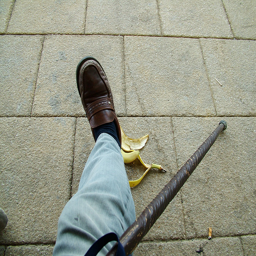
there is a man wearing brown shoes and a banana peel on the floor
A persons foot next to a long wooden cane.
a person with a cane and a banana peel
A man that has a banana peel under his shoe.
A man holding his foot next to a banana peel.